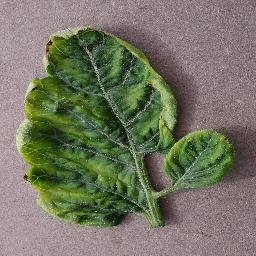
Label: Tomato___Tomato_Yellow_Leaf_Curl_Virus